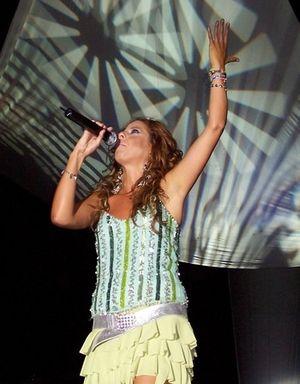
Pastora Soler est une chanteuse andalouse née à Coria del Río le 28 septembre 1978.